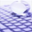
Label: keyboard